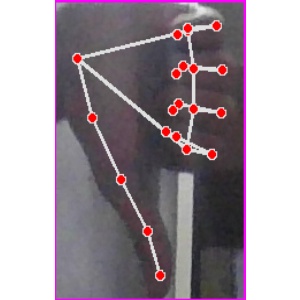
अक्षर: फ